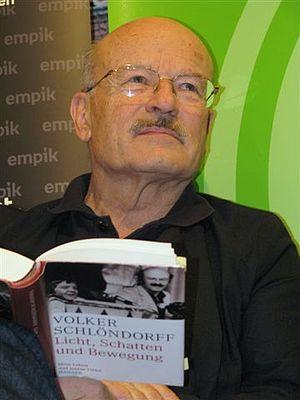
Volker Schlöndorff Galego: Volker Schlöndorff Italiano: Volker Schlöndorff